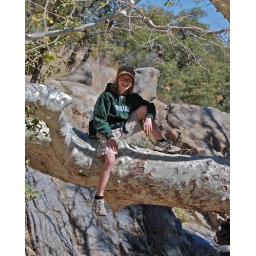
on tree branch in Madera Canyon creek bed